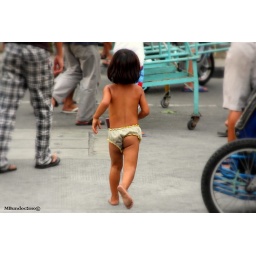
As I was covering my girlfriend's Flores de Mayo, this particular girl kept running around in her undies.